New Italy, New South Wales

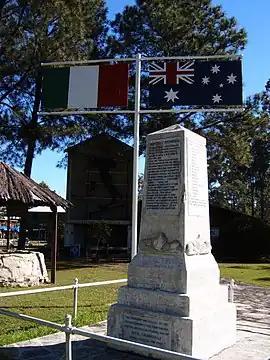

New Italy is a village near Woodburn in the Northern Rivers district in New South Wales, Australia. The busy Pacific Highway passes nearby. New Italy is 693 km north-east of the state capital, Sydney, and 12 km south of Woodburn.